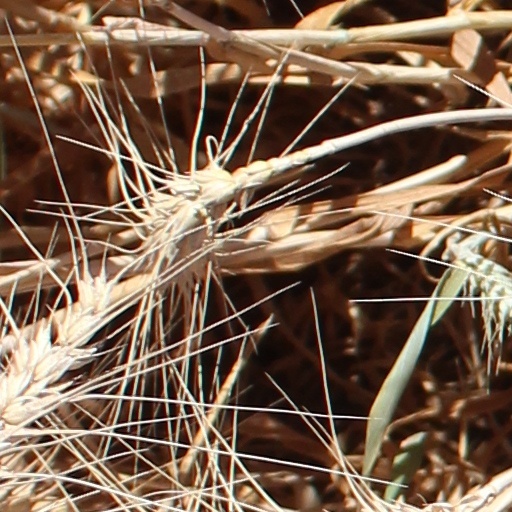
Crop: wheat